Raga rock

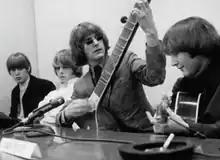
The Byrds hosting their "raga rock" press conference for the release of "Eight Miles High" in March 1966

The Byrds' March 1966 single "Eight Miles High" and its B-side, "Why", were also influential in originating the subgenre. Whereas earlier recordings by the Kinks, the Yardbirds and the Beatles had used Indian sounds to complement standard song forms, the Byrds incorporated the improvisational technique typical of Shankar's work and of John Coltrane's jazz interpretations of ragas. In his 1968 "Pop Chronicles" interview, however, Byrds guitarist Roger McGuinn denied that "Eight Miles High" was raga rock; co-writer David Crosby also dismissed the term. While many listeners assumed that the lead instrument on these and other songs on the Byrds' "Fifth Dimension" album was a sitar, McGuinn in fact played a Rickenbacker 12-string electric guitar throughout, and had customised his guitar amplifier to achieve the sitar-like sound.